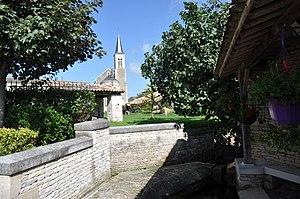
Un lavoir et une église en fond
Saint-Georges-de-Rex est une commune du Centre-Ouest de la France située dans le département des Deux-Sèvres en région Nouvelle-Aquitaine.